Alberto M. Carvalho

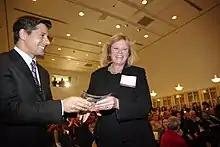
Carvalho awarding an award to Principal Stacey Mancuso in 2008.

Carvalho began his career in education as a physics, chemistry, and calculus teacher at Miami Jackson Senior High. He later became an assistant principal at the school. He also worked as principal, chief communications officer, a school district lobbyist, and assistant superintendent before being named superintendent to lead the Miami-Dade County Public School district in 2008. At the time of his appointment, the district was reported to have been near bankruptcy. Carvalho worked to cut the budget by $2 billion, firing "massive numbers of administrators" but not one classroom teacher. He has described his approach as "zero-based, moral-values-based" budgeting.